Drumharsna Castle

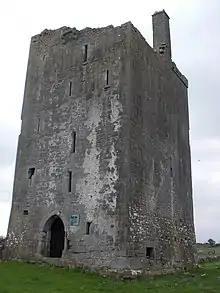
Drumharsna Castle in County Galway, Ireland.

This castle is known to have been owned by Shane Ballagh in 1577 and was probably built some time before that. The castle was damaged when it was occupied in 1920 by the Auxiliary Division of the Royal Irish Constabulary (ADRIC) from Galway's D company stationed at Lenaboy house.